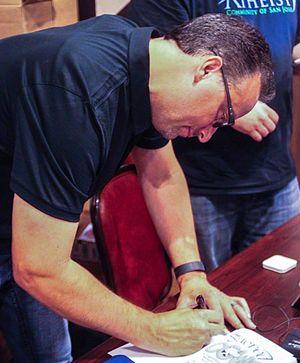
Seth Andrews est un activiste américain, auteur et conférencier sur le sujet de l'athéisme. Il est le créateur et l'hôte de la communauté en ligne, du podcast, et de la chaîne YouTube The Thinking Atheist, et l'auteur des livres auto-publiés tels que Deconverted and Sacred Cows. Avant son activisme athée, il était un chrétien fondamentaliste et avait une carrière en tant qu'animateur de radio chrétienne pendant 10 ans.